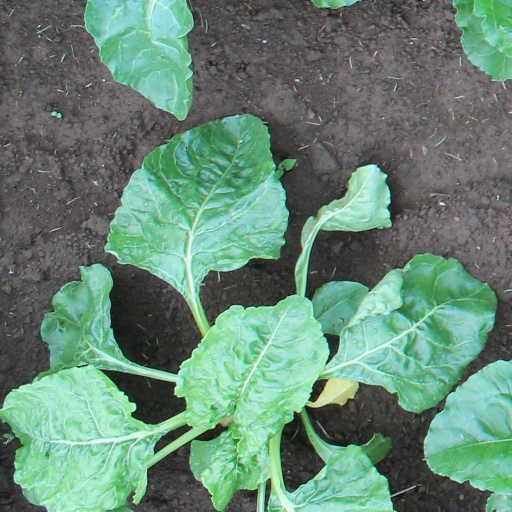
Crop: sugar beet